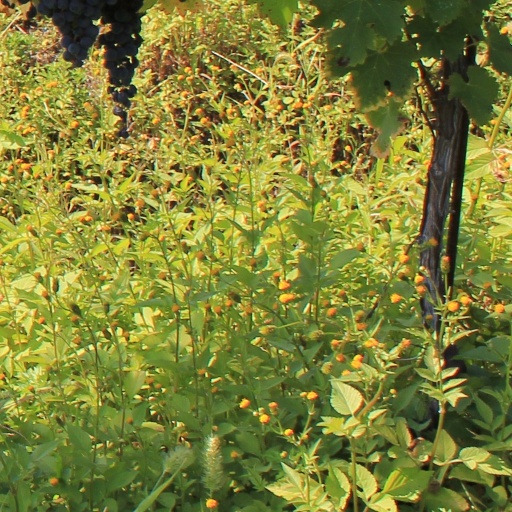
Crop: grape